NEMA (San Francisco)

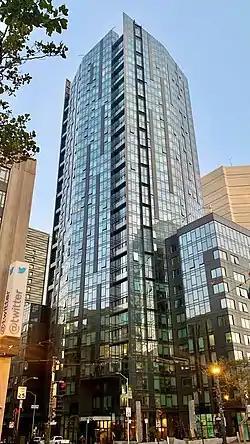
In 2021

NEMA, also known as Tenth and Market, is a 754-unit luxury residential apartment complex in the Mid-Market neighborhood of San Francisco, California, United States, across the street from Twitter's corporate headquarters. The complex consists of a 24-story, tower at Jessie and Tenth Streets and a 37-story, tower at Market and Tenth Streets, connected by a nine-story podium along Tenth Street.